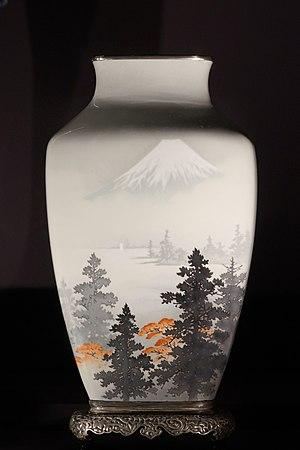
Vase à décor de Mont Fuji Oeuvre de Kawade Shibataro / société Ando Jubei Émaux peints cloisonnés, socle en argent Notice du vase dans la base de données de la collection Khalili (Londres) avec une photo de qualité (le nom de l'artiste est Kawade Shibataro alors que la notice de l'exposition l'attribue à Ando Jubei mais ce dernier semble avoir été le fondateur de la société Ando Cloisonné Company dont Kawade Shibataro a été le directeur) https://www.khalilicollections.org/collections/japanese-art-of-the-meiji-period/khalili-collections-japanese-art-of-the-meiji-period-vase-e42/ Vase présenté dans l'exposition Meiji au musée national des arts asiatiques Guimet http://www.guimet.fr/